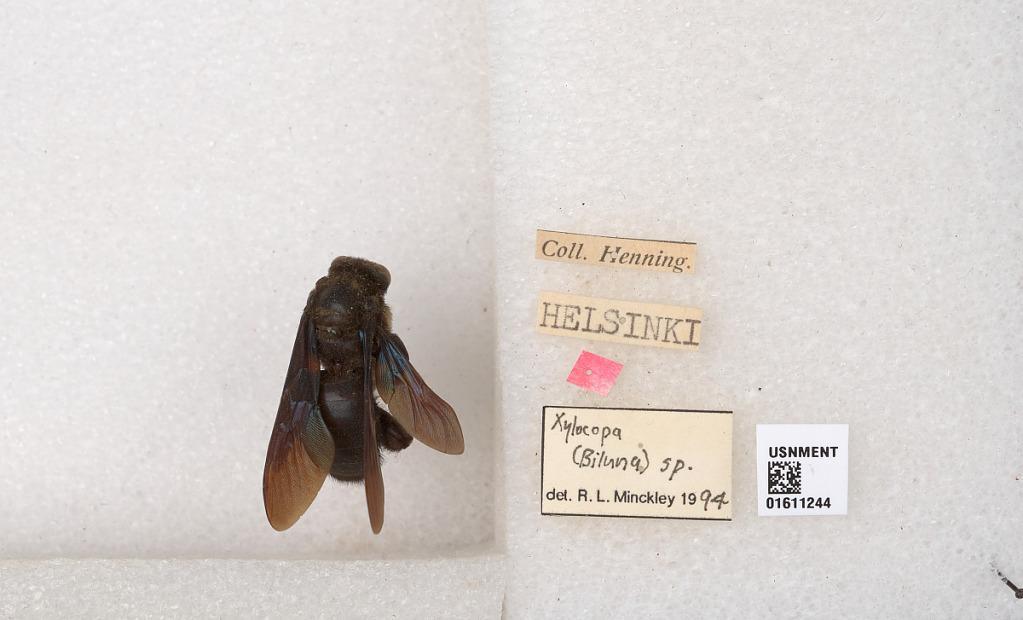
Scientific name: Xylocopa
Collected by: J. Foerster
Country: Finland
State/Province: Uusimaa
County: Helsinki
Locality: Helsinki
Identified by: Minckley, R. L.